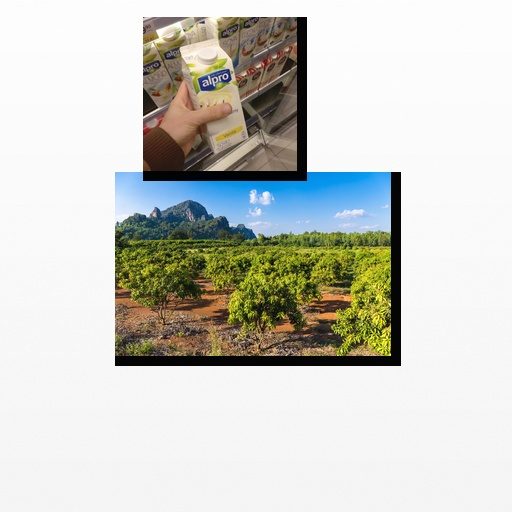
Food items: soyghurt, mango